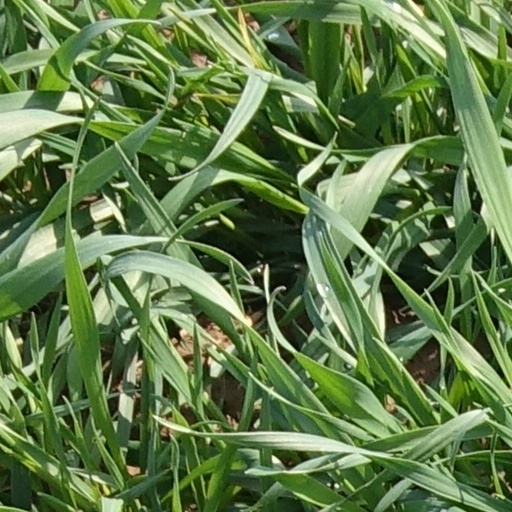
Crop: wheat